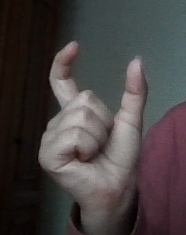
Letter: nun